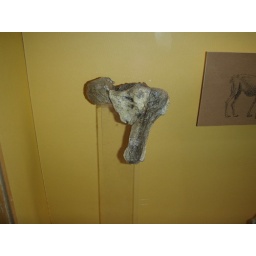
Part of the shin bone of a shasta ground sloth from Lake Manix, a late Pleistocene lake in the Mojave.